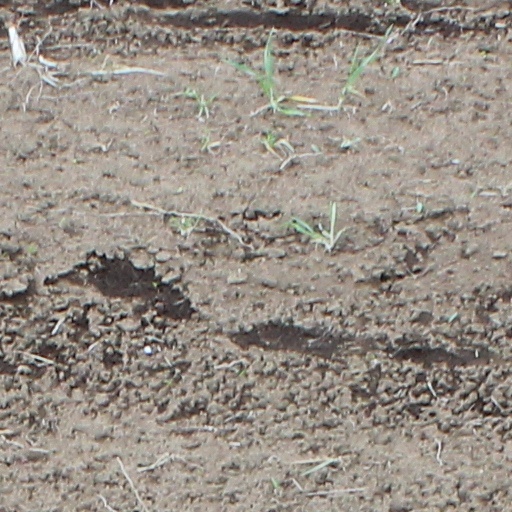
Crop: wheat